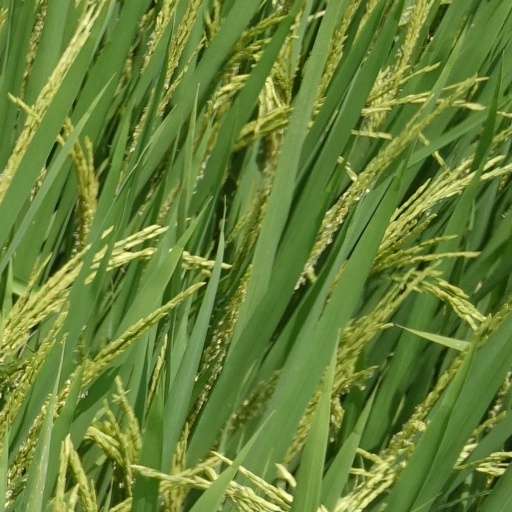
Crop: rice